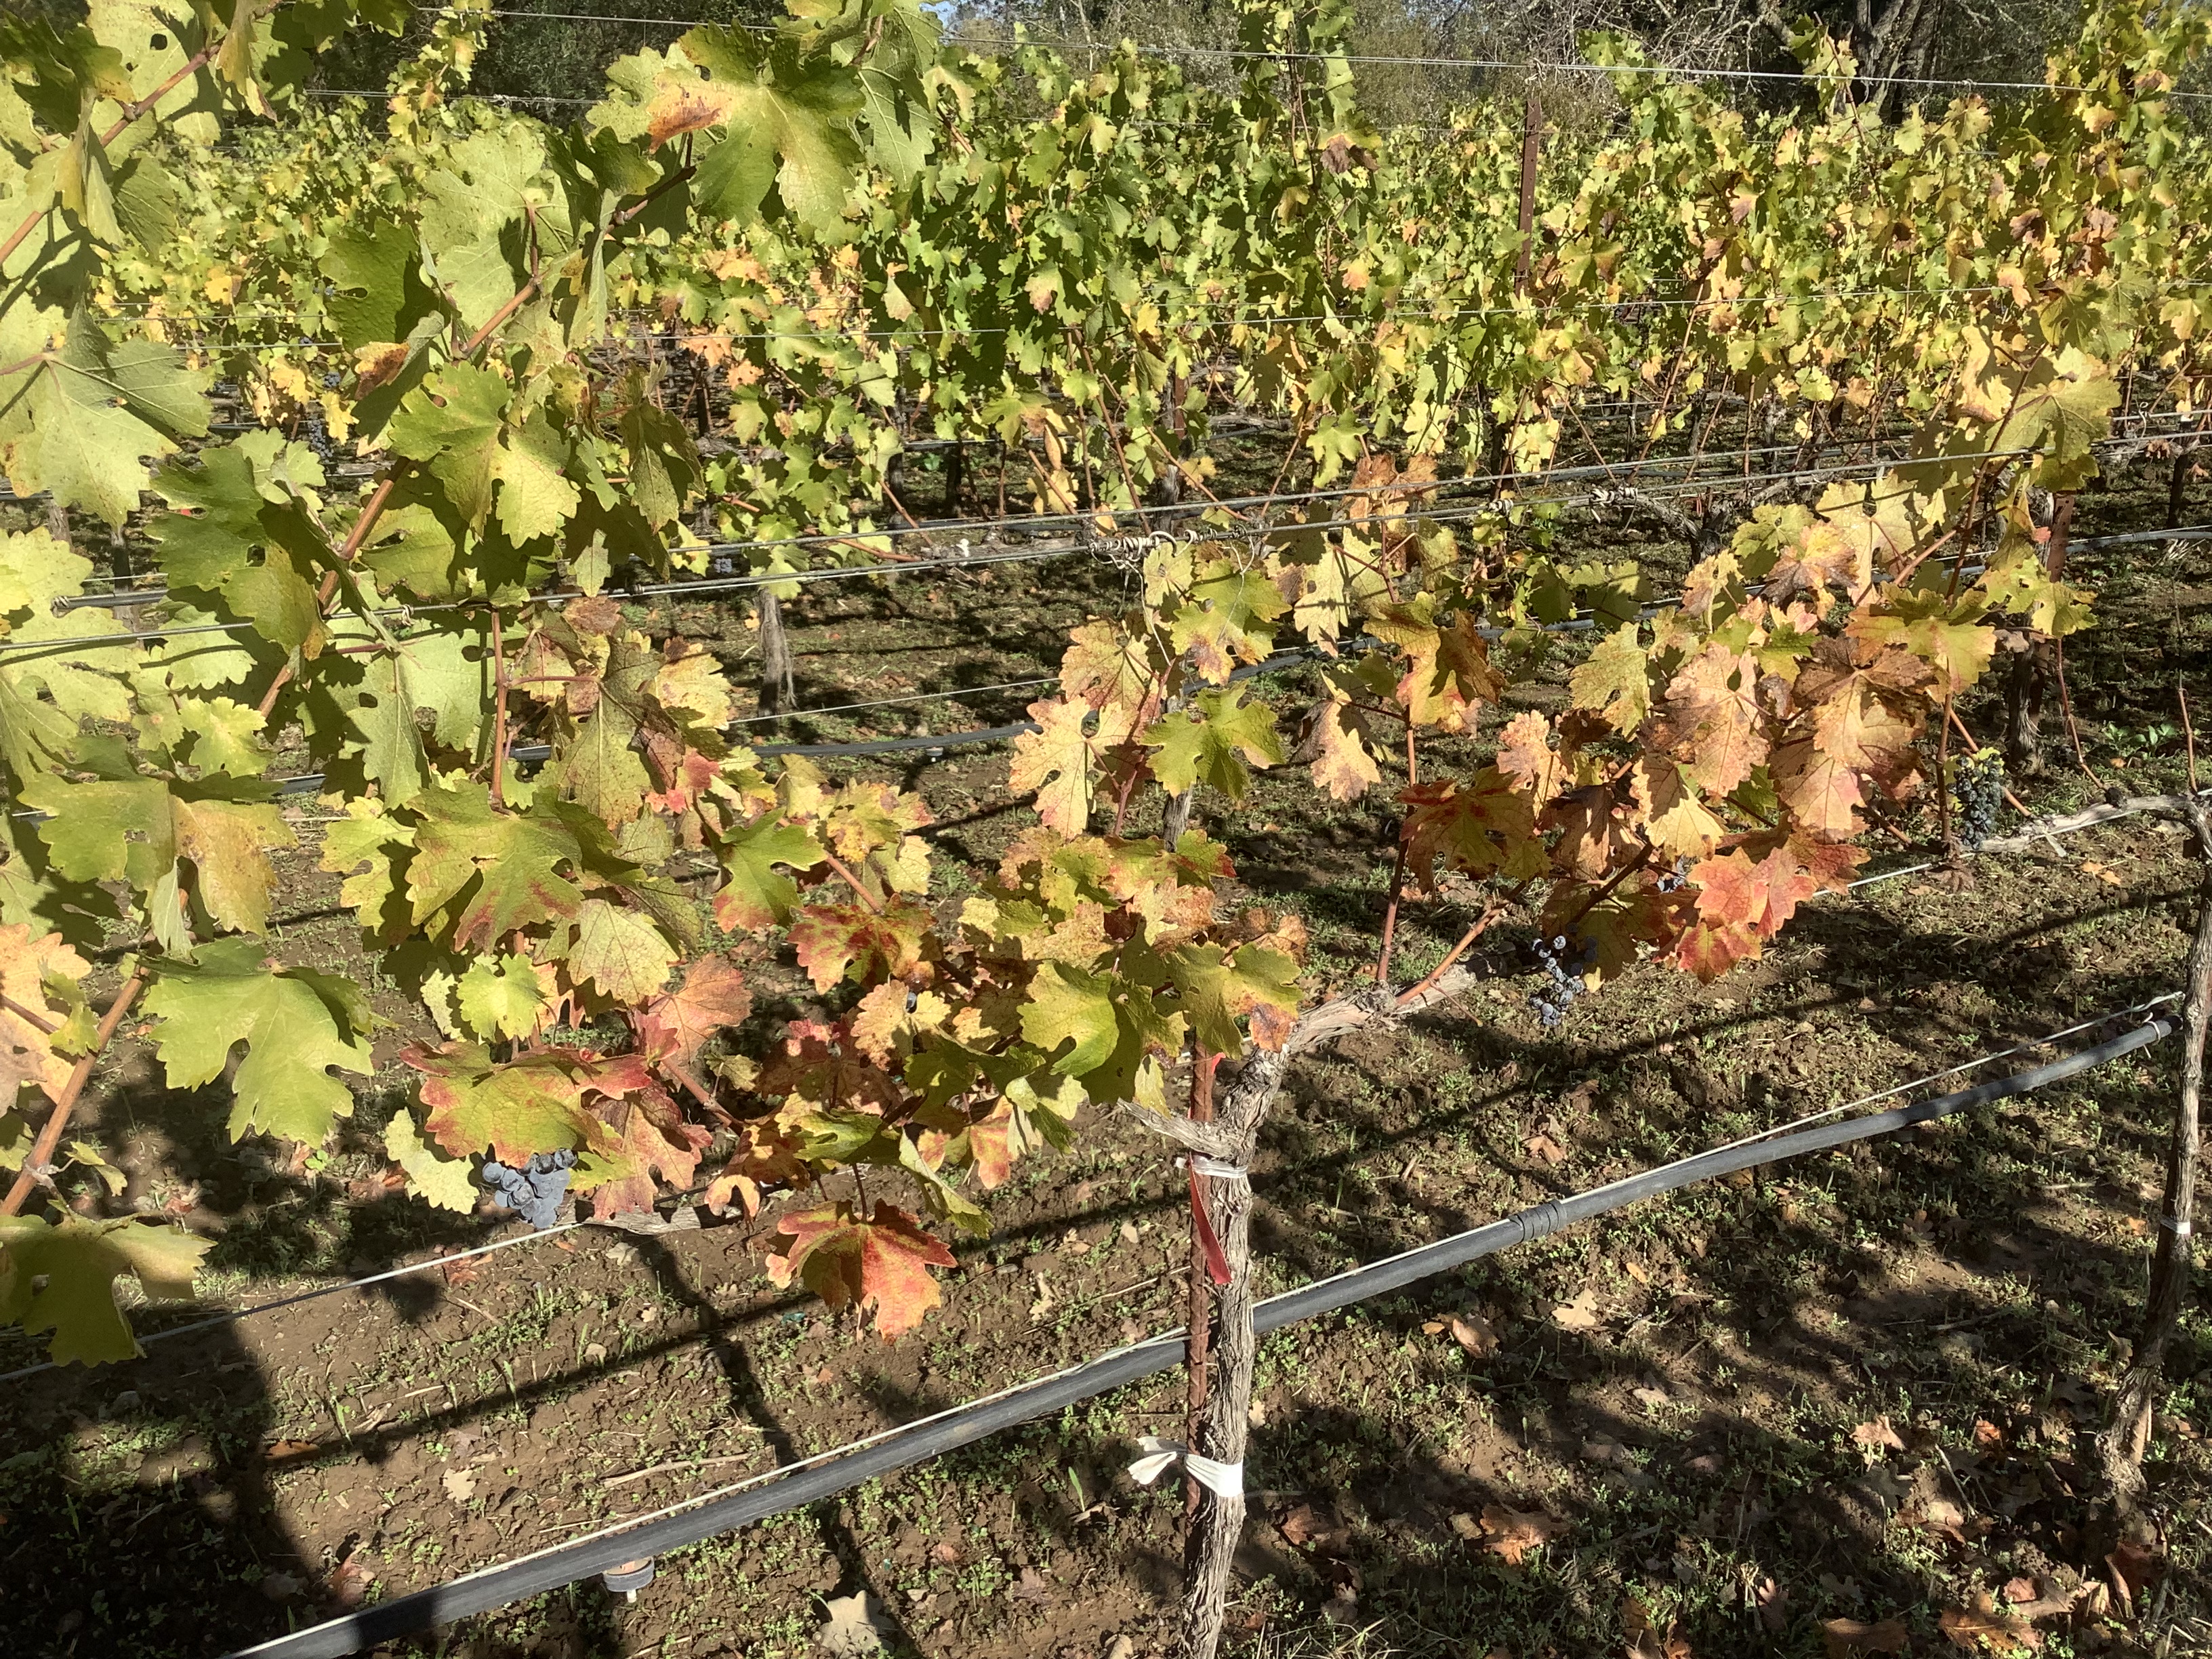
Label: Red Blotch